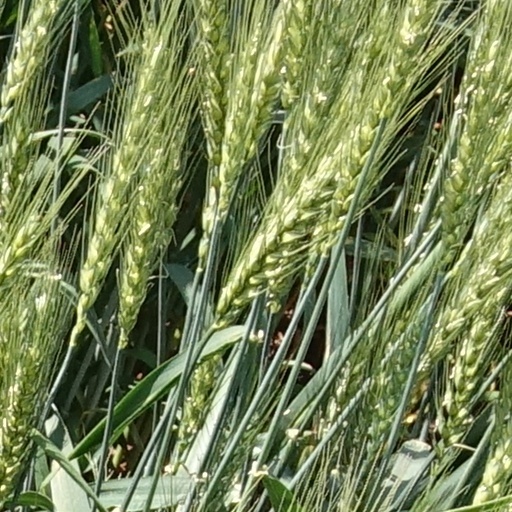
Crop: wheat